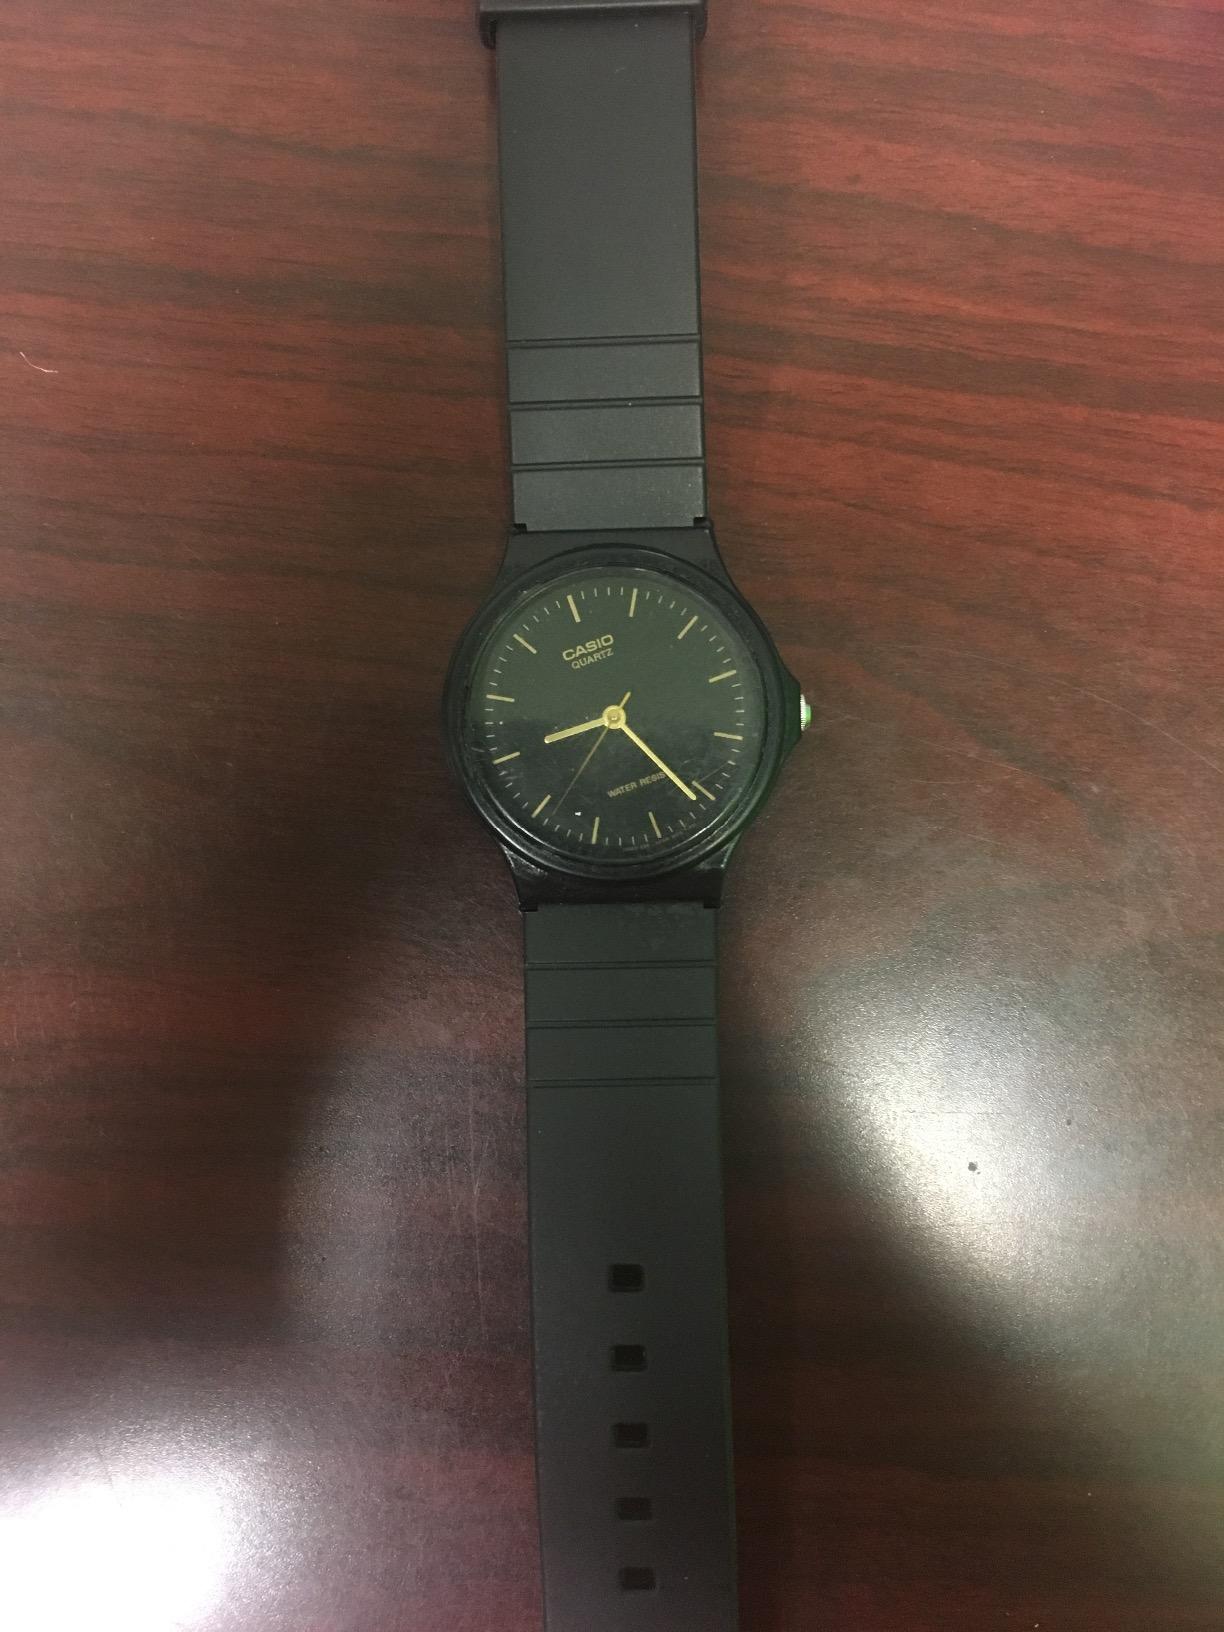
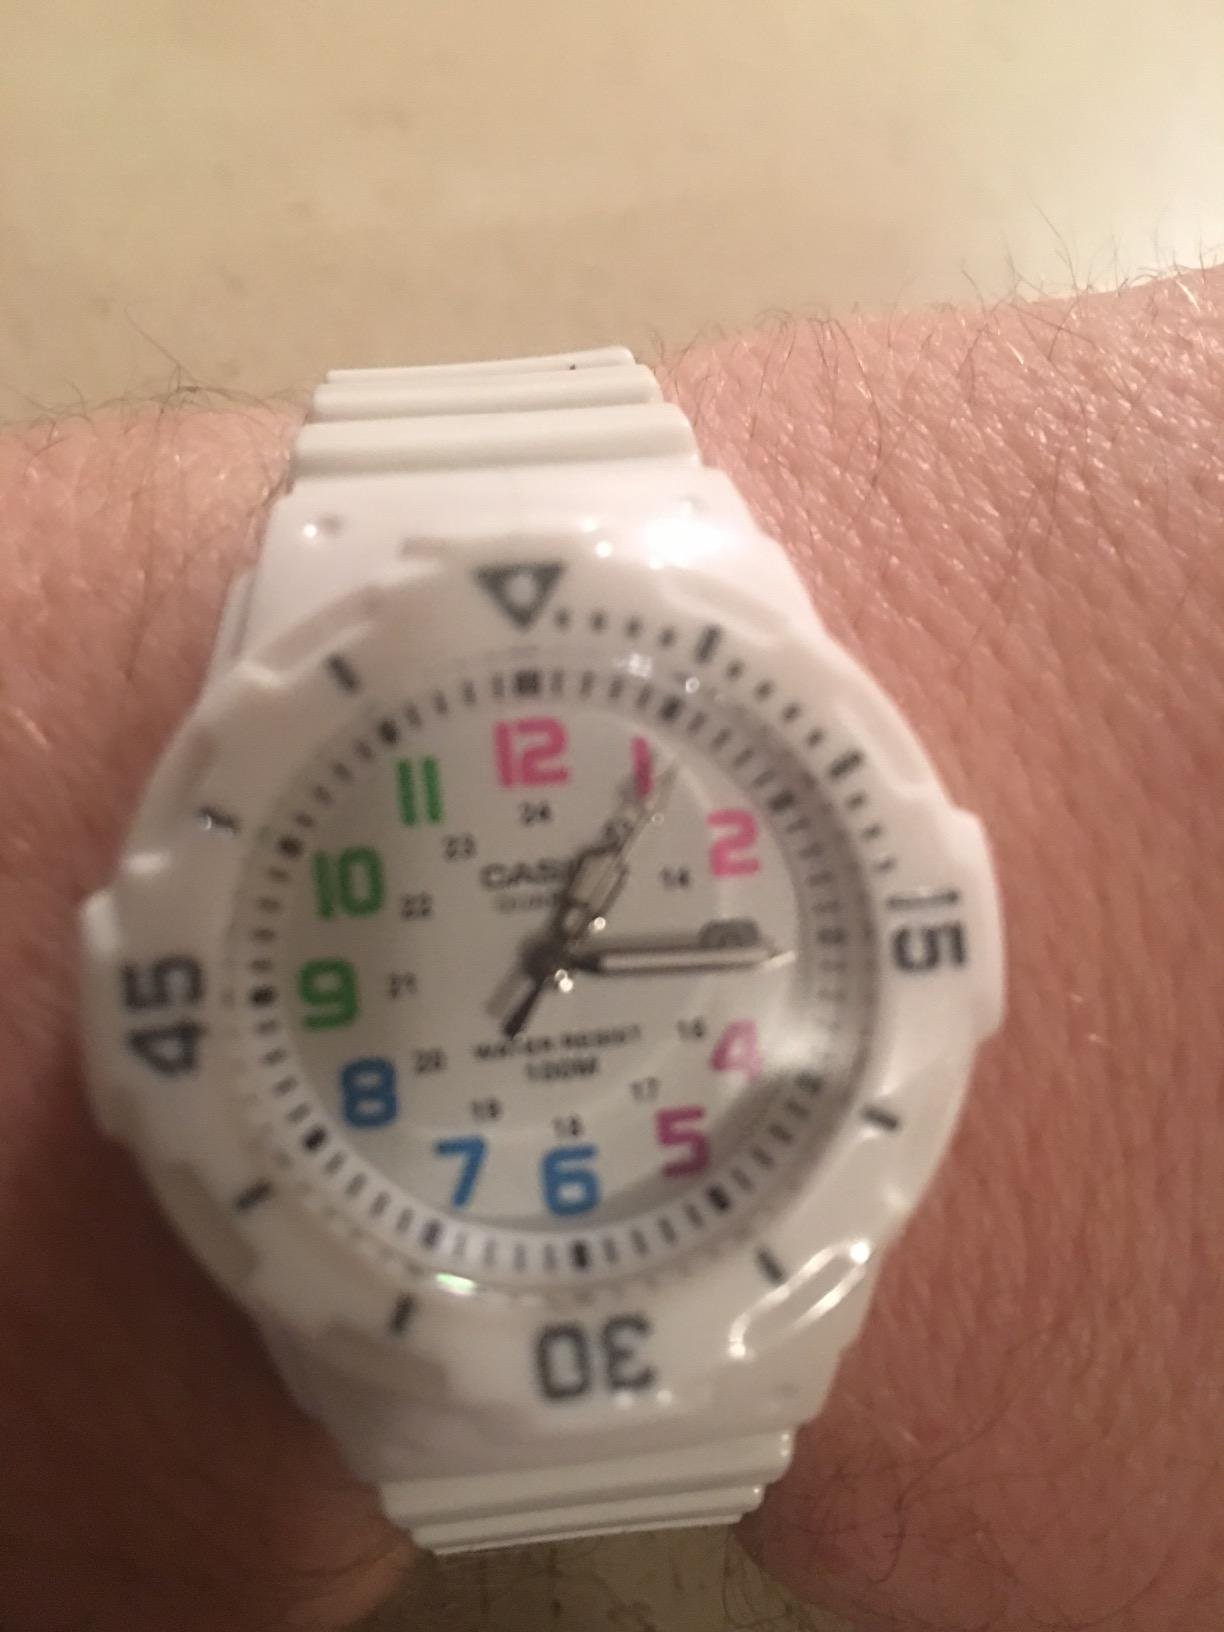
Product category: accessories_watch
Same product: no